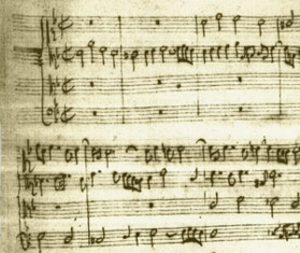
Jean-Sébastien Bach [ ʒɑ̃sebastjɛ̃ bak], né à Eisenach le 21 mars 1685, mort à Leipzig le 28 juillet 1750, est un musicien, notamment organiste, et compositeur allemand.